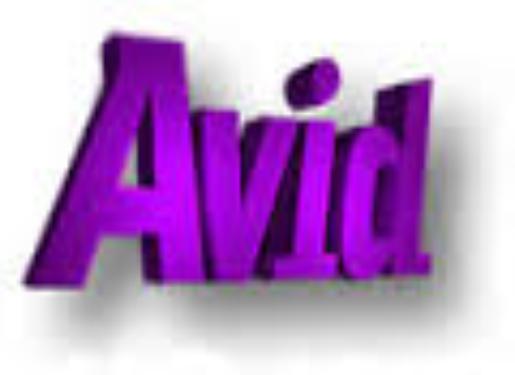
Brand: Avid
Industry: Necessities